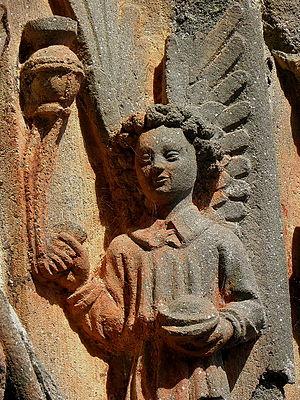
Porche sud de l'église Saint-Salomon de La Martyre (29).